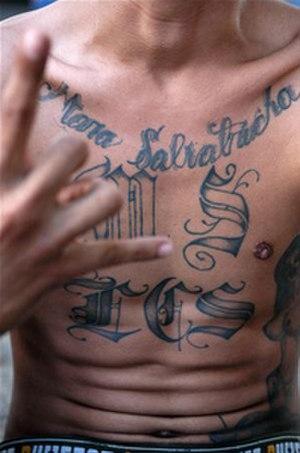
La Mara Salvatrucha est un gang de plusieurs dizaines de milliers de membres de 20 à 29 ans Crée à Los Angeles, afin de protéger les réfugiés salvadoriens des agressions des gangs afro-américains envers les femmes, les personnes âgées et les enfants salvadoriens. Au début, une simple milice de vétérans et de militaires salvadoriens créée par un certain Chava Fingueroa, aussi surnommé "Salvatrucha" ou "El guerrero de Paz". Le mot "trucha" est une expression salvadorienne qui signifie " guerrier à l'affût" et "mâlin", car lors des raids des " los salvatrucheros" contre les "Bloods" et les "Crips", il menait ses membres en première ligne et attaquait toujours avec des plans militaires bien planifiés. Chava ne cherchait qu'à aider son peuple, originaire pipils il a été élevé avec les valeurs d'un vrai guerrier d'honneur du Salvador. Malheureusement, il est mort le 17 juin 1987 à Los Angeles, capturé par les bloods et torturé jusqu'à la mort. Le 28 juin 1987, la triste nouvelle s'est répandue chez les Salvadoriens, plusieurs ont eu du chagrin d'apprendre cette nouvelle, les réfugiés n'avaient plus personne pour les protéger.